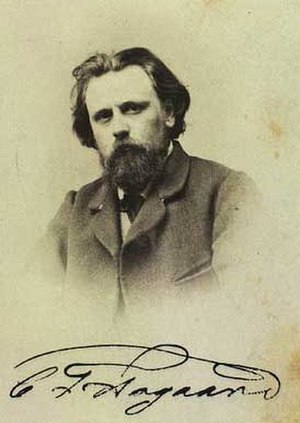
C.F. Aagaard
C.F. Aagaard, foto med signatur
Carl Frederik Aagaard var en dansk dekorationsmaler og landskabsmaler.